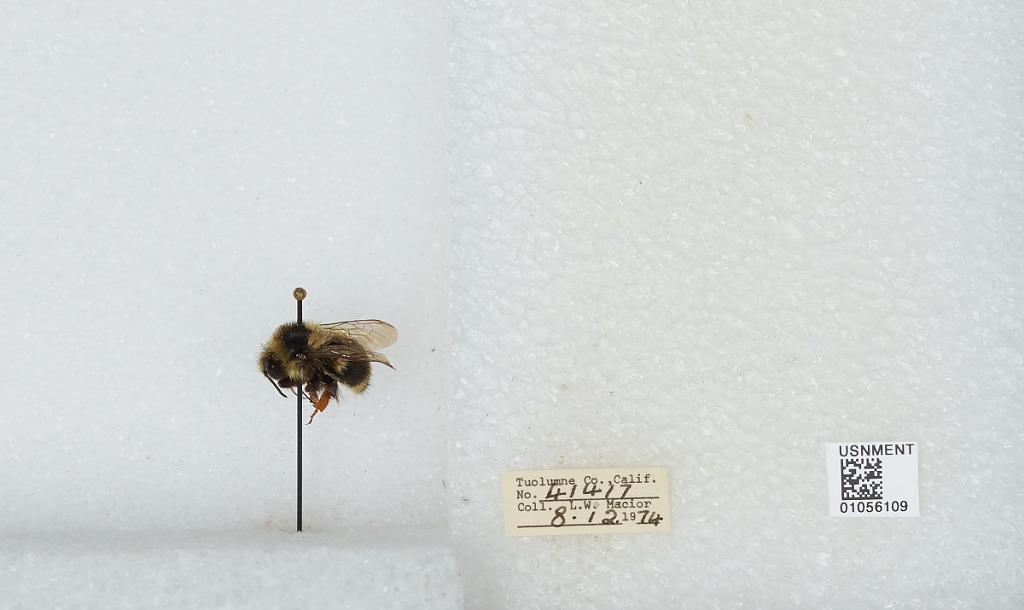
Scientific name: Bombus bifarius nearcticus
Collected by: L. Macior
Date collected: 1974-8-12
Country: United States
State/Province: California
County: Tuolumne
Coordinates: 38.02, -119.93